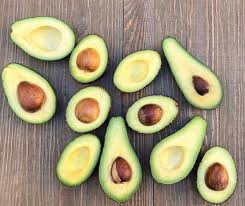
Label: Avocado